The Writing's on the Wall

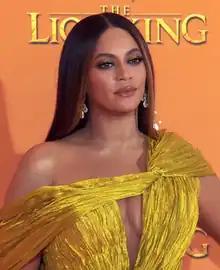
"The Writing's on the Wall" has been credited for allowing Beyoncé (pictured in 2019) to launch her solo career. Several critics have also noted its lyrical influence on her sixth solo studio album "Lemonade" (2016).

"The Writing's on the Wall" has been declared Destiny's Child's breakthrough album by numerous music critics, as it spurred their career and introduced them to a wider audience. Chris Malone from "Billboard" retrospectively credited the album with quickly establishing Destiny's Child among the most iconic girl groups of all time. Regardless of the controversy surrounding its promotional activities, "The Writing's on the Wall" emerged unaffected and became one of the best-selling R&B albums of all time. Although members were agitated by the turmoil, Destiny's Child's success continued, with the years following the controversy seen as the most substantial stretch of their career, and them becoming a pop culture phenomenon. Their third studio album "Survivor" (2001) and its title track are considered responses to the media for the scrutiny the group was placed under throughout the promotional era of "The Writing's on the Wall". Multiple critics have also noted the album for being the platform upon which Beyoncé would launch her solo career. Tom Breihan from "Stereogum" shared those sentiments, adding that Beyoncé managed to successfully recognize sounds reshaping R&B aesthetics and acquire technical skills to recreate it in an idiosyncratic manner. He additionally noted that the album would creatively pave the way for her sixth solo studio album "Lemonade" (2016), as its lyrical themes evoked those of "The Writing's on the Wall".